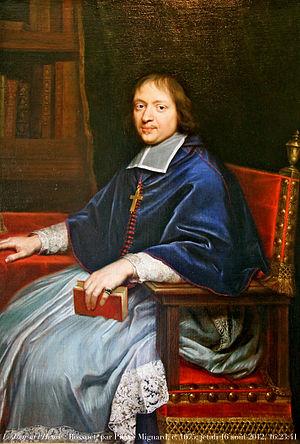
Nicolas Cevoli, plus connu sous son titre de marquis de Carette, était un médecin empirique et charlatan italien, naturalisé français, né à Savone en 1650, et supposé mort en 1705, à la forteresse de Volterra.